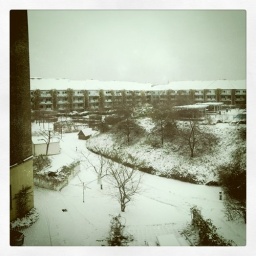
View from my kitchen window (6 iPhone photos combined in AutoStitch)